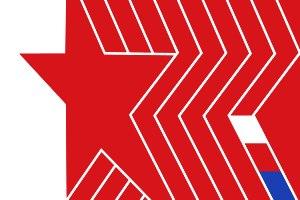
Le Parti communiste de Bohême et Moravie est un parti politique tchèque, héritier du Parti communiste tchécoslovaque, classé entre la gauche et l'extrême gauche. Il est membre de la Gauche unitaire européenne/Gauche verte nordique au Parlement européen et actuellement dirigé par Vojtěch Filip.